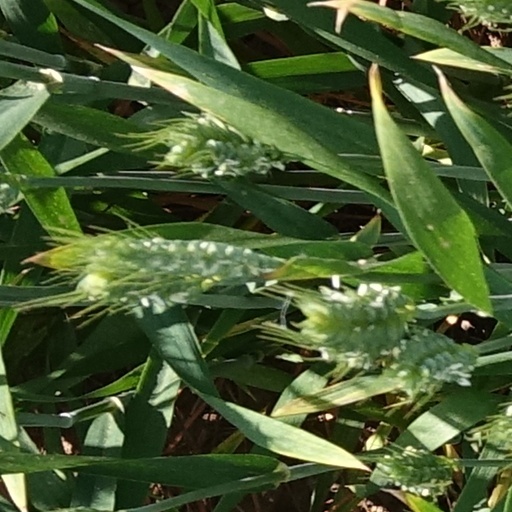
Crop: wheat